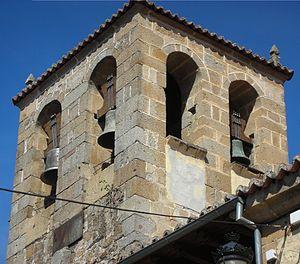
Détail cloche Eglise Nuestra Señora de la Asunción de la Commune de Sotoserrano en Espagne
Sotoserrano est une commune de la province de Salamanque dans la communauté autonome de Castille-et-León en Espagne.